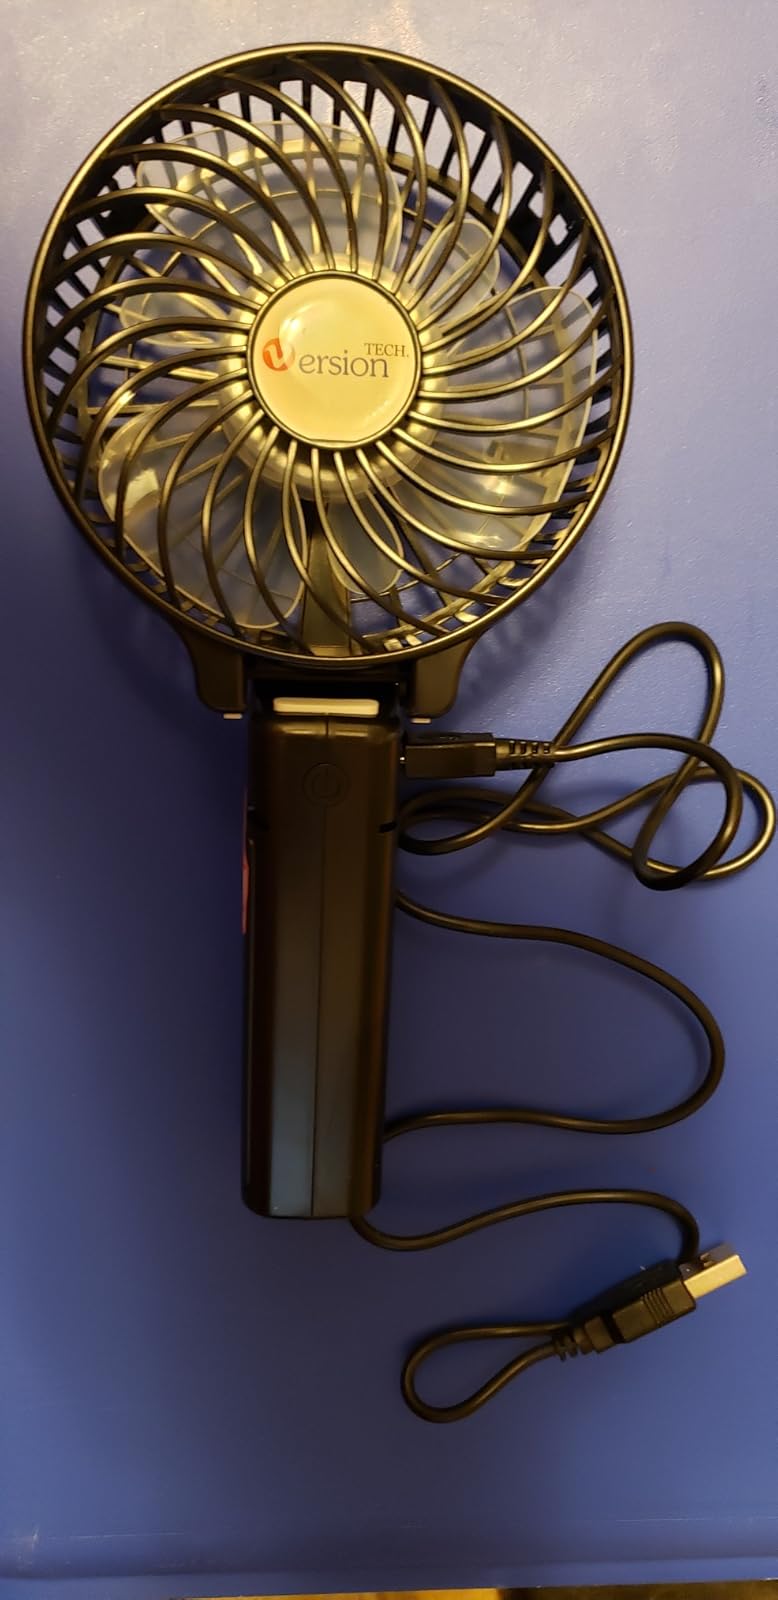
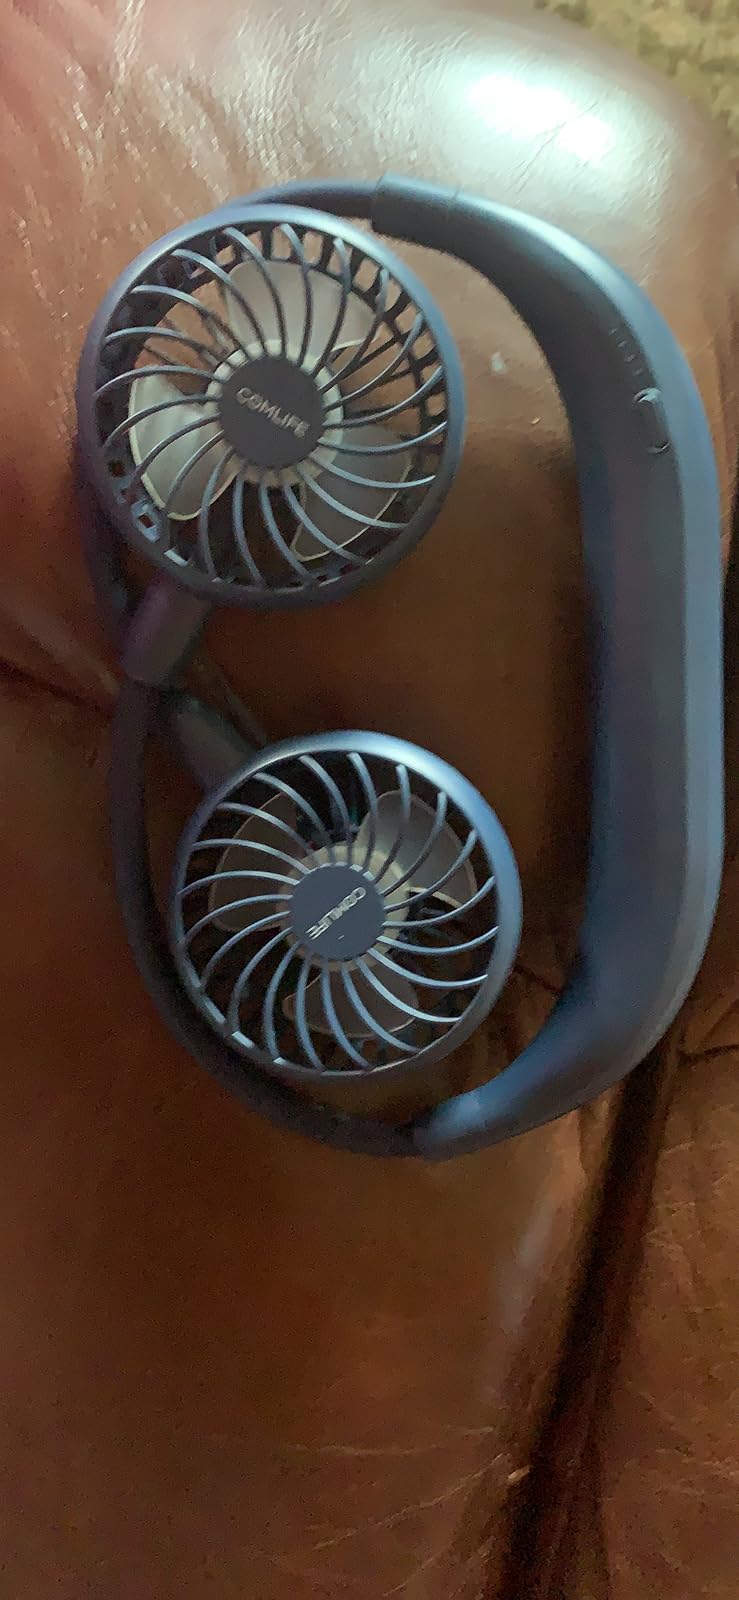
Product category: fan
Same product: no